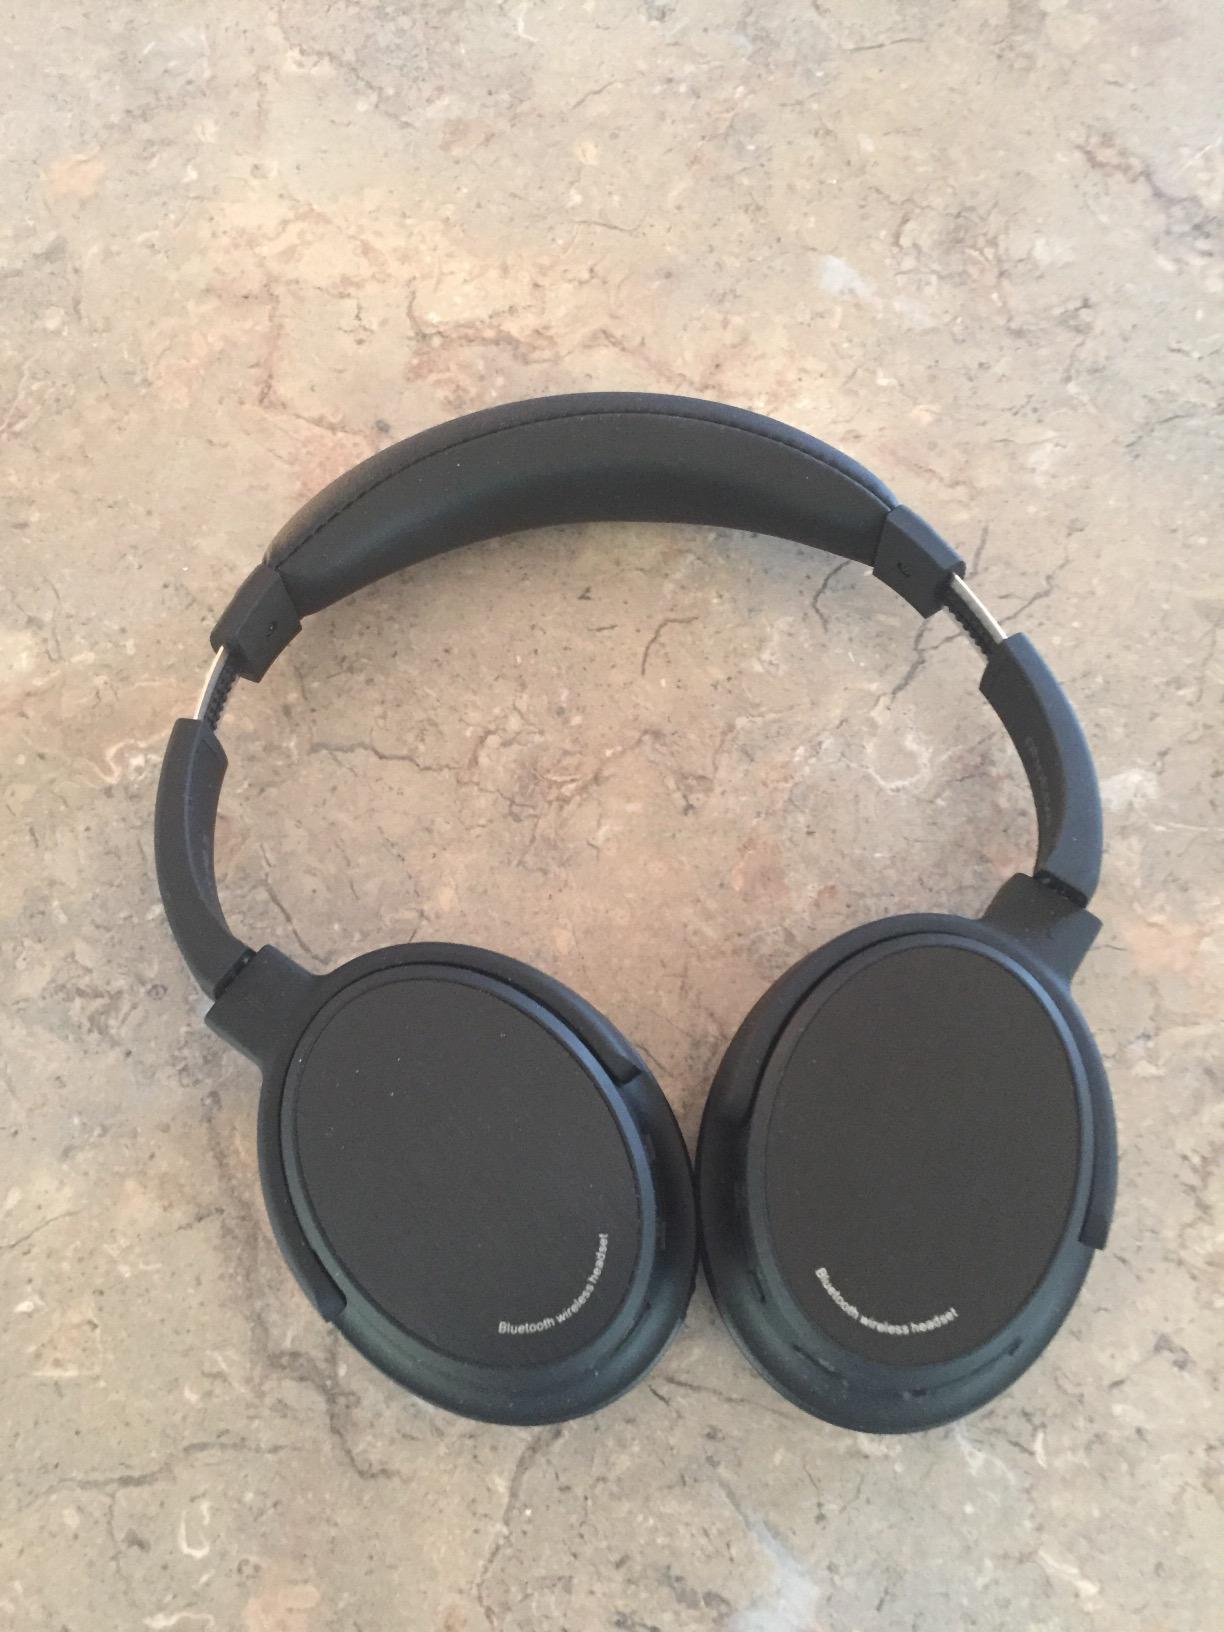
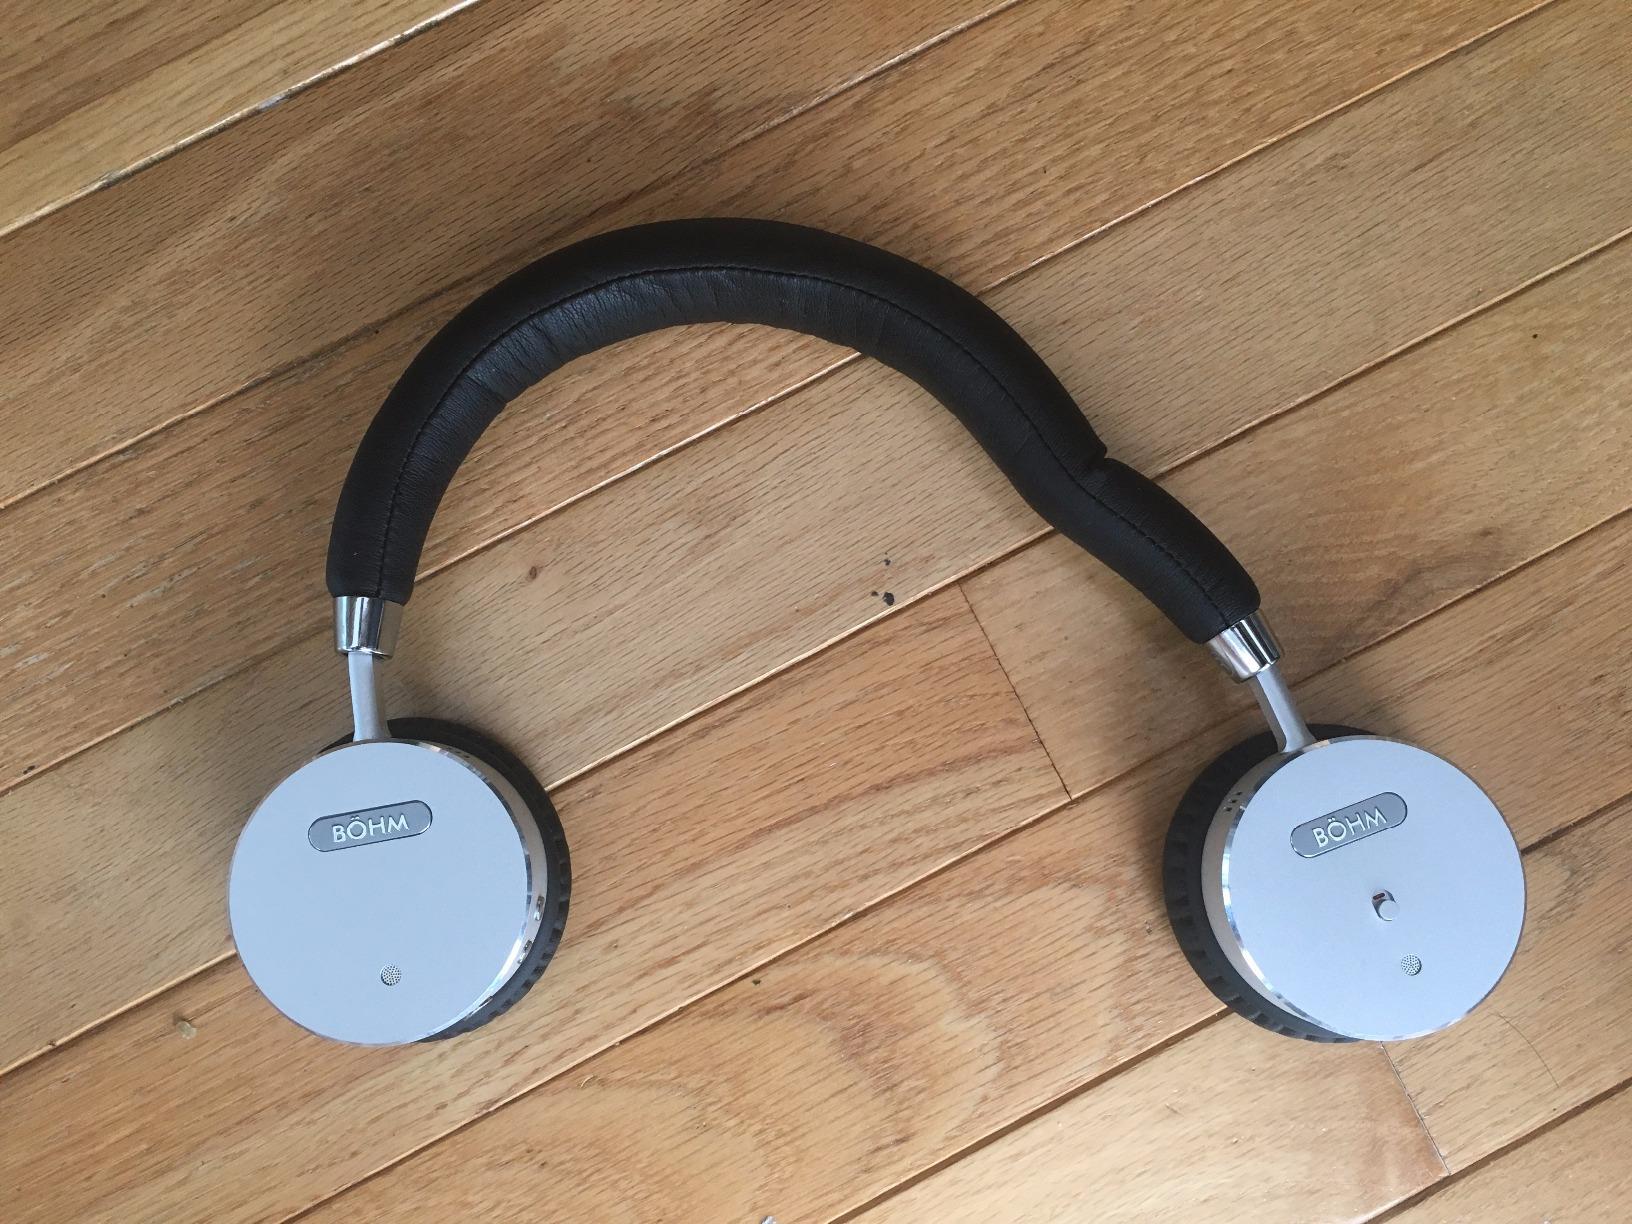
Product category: headphones
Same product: no